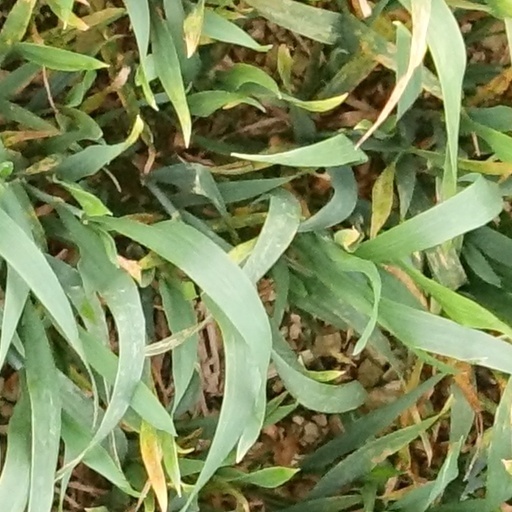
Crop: wheat